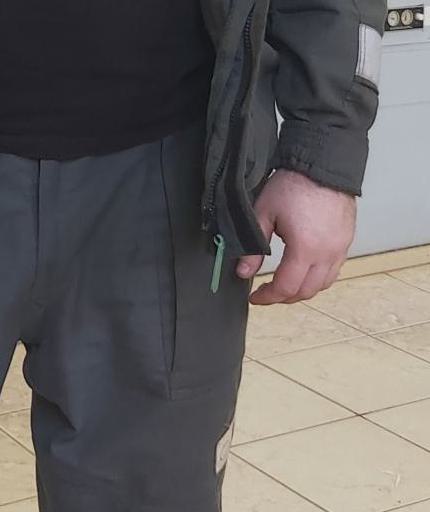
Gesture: no_gesture